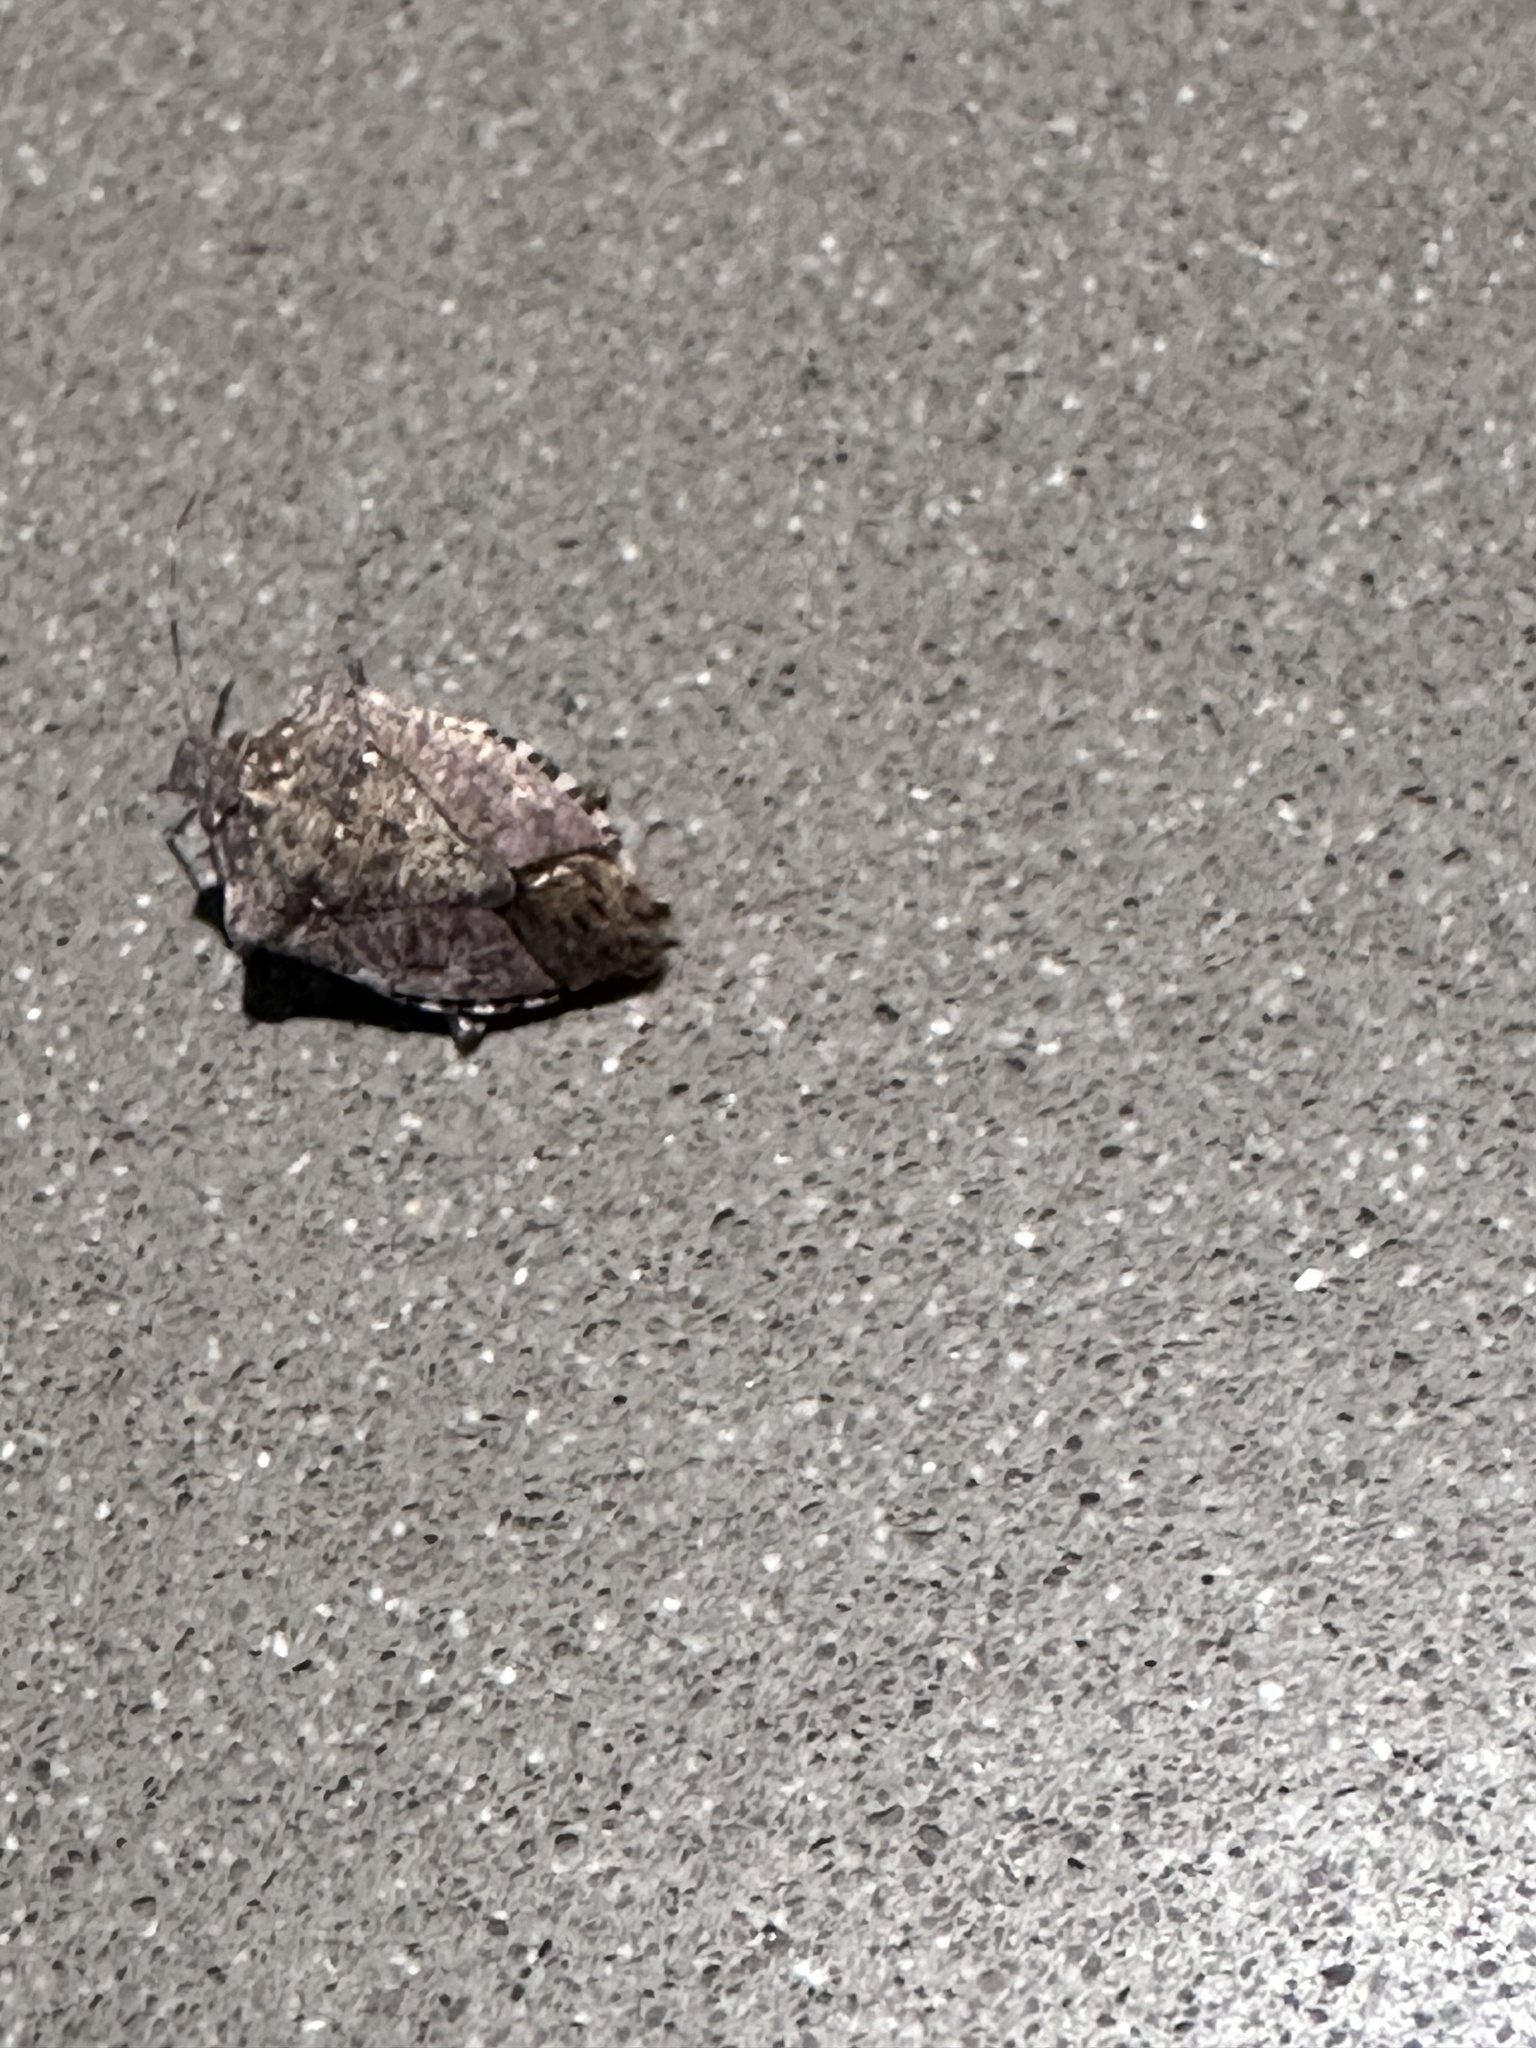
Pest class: stink_bug